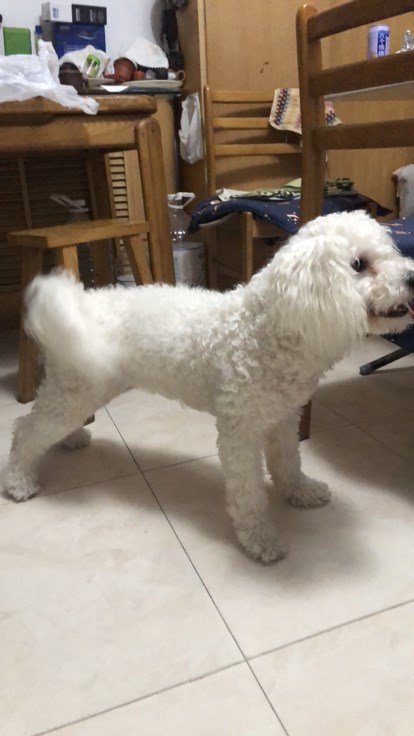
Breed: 3083-n000117-Bichon_Frise